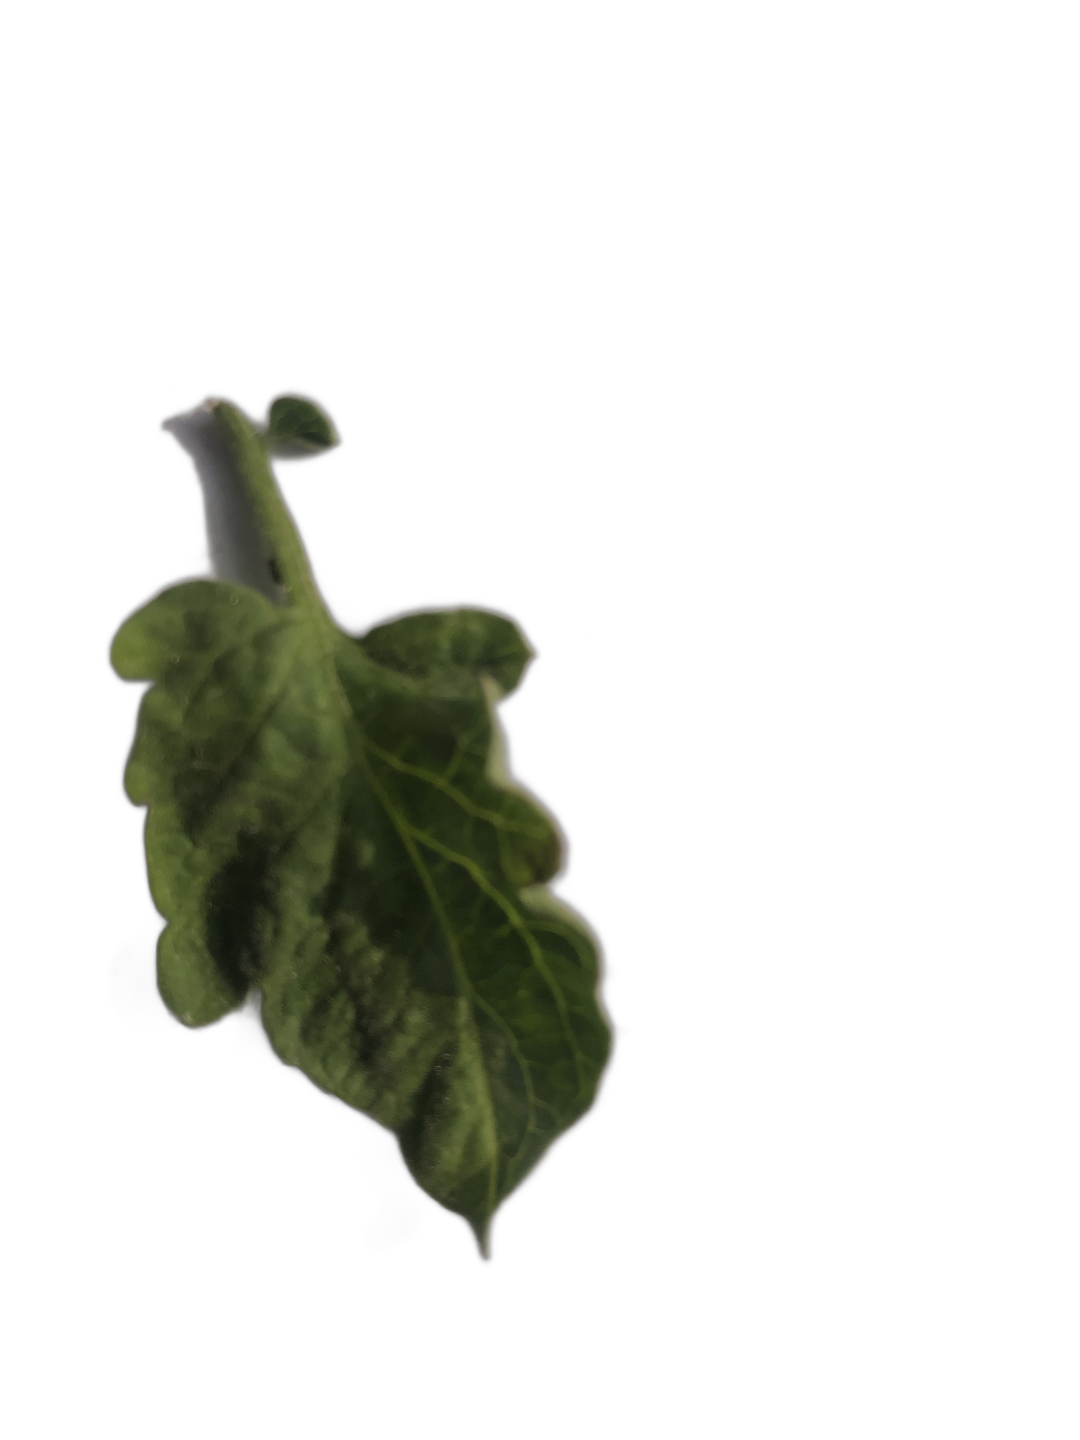
Crop: Tomato
Label: Mosaic